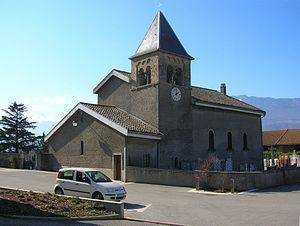
Champagnier est une commune française située dans le département de l'Isère en région Auvergne-Rhône-Alpes. Elle est rattachée au canton du Pont-de-Claix à compter des élections départementales de mars 2015.